Early 1990s depression in Finland

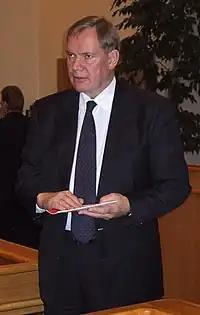
Paavo Lipponen served as the Prime Minister of Finland after the depression.

The liquidity of the banking system of Finland weakened as a consequence of the bank crisis. The government answered it by guaranteeing in 1991 the debts taken by the Finnish banks. To help the export industry, Finland performed devaluations in 1991 and 1992 and so entrepreneurs who had taken foreign currency loans found themselves in a financially-disadvantageous position.